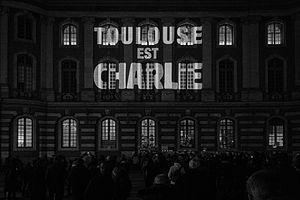
Projection de Toulouse est Charlie sur le Capitole au lendemain de la fusillade de Charlie Hebdo.
L’attentat contre Charlie Hebdo est une attaque terroriste islamiste perpétrée contre le journal satirique Charlie Hebdo le 7 janvier 2015 à Paris, jour de la sortie du numéro 1 177 de l'hebdomadaire. C'est le premier et le plus meurtrier des trois attentats de janvier 2015 en France.